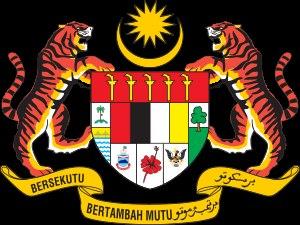
Les armoiries de la Malaisie montrent, dans leurs parties supérieures, une étoile à quatorze branches qui représente les treize états de la fédération de Malaisie. Elle faisait autrefois allusion aux quatorze états fédérés, avant que Singapour devienne indépendant. Le croissant de lune situé sous l'étoile, un symbole traditionnel de l'Islam, religion officielle de la Malaisie et de plusieurs symboles de la monarchie.